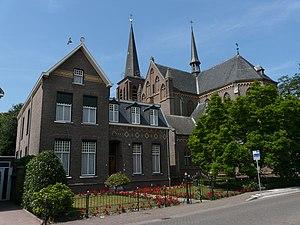
Zegge est un village situé dans la commune néerlandaise de Rucphen, dans la province du Brabant-Septentrional. Le 1ᵉʳ janvier 2008, le village compte 2 042 habitants.